Siemens star

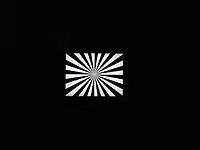
A Siemens chart filter in a collimator, used for auto-focus calibration of digital still cameras

In the field of video production, where it is often called a back focus chart, the Siemens star is widely used to adjust the back focus of removable lenses. It is also used during film or video shoots to help setting the focus in special situations.